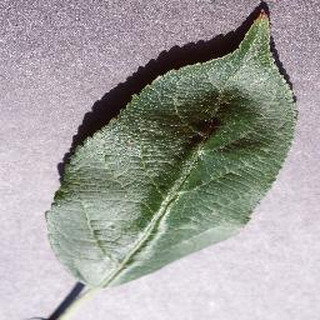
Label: healthy_apple